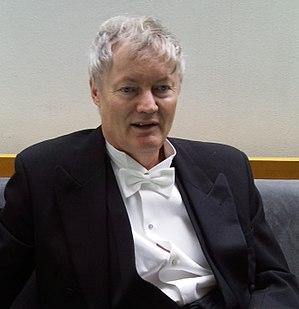
Michael Grätzel, né le 11 mai 1944 à Dorfchemnitz, est un chimiste suisse d'origine allemande. En 2010, il est professeur de chimie à l'École polytechnique fédérale de Lausanne, et responsable du laboratoire de photoniques et interfaces, faisant partie de l'institut des sciences et ingénierie chimiques.